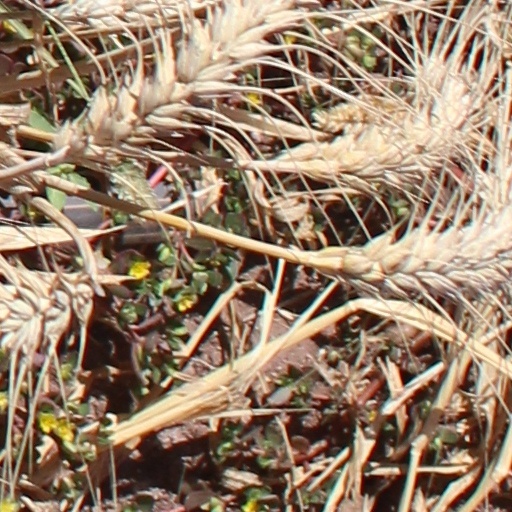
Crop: wheat